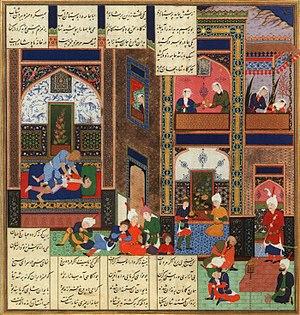
Cette page concerne l'année 628 du calendrier julien.